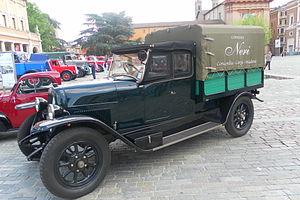
La Fiat 505 était une automobile fabriquée par le constructeur italien Fiat entre 1919 et 1925.